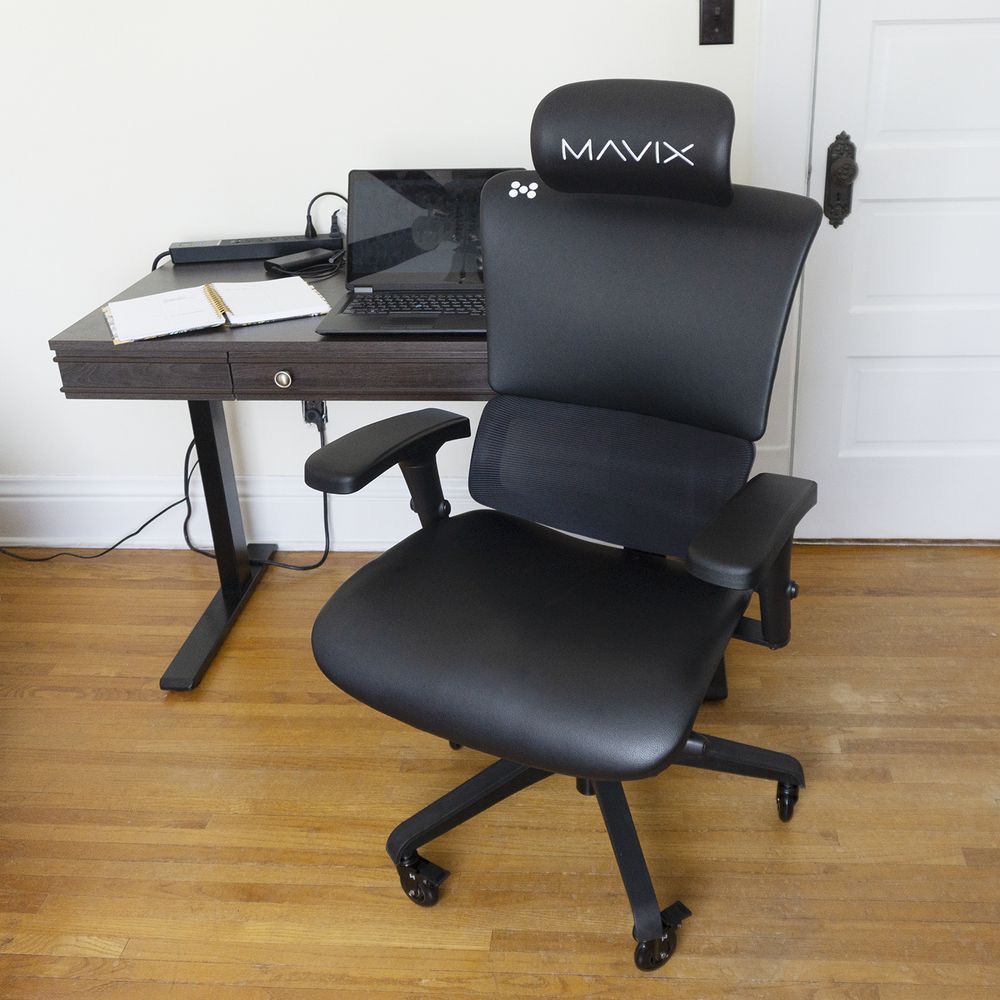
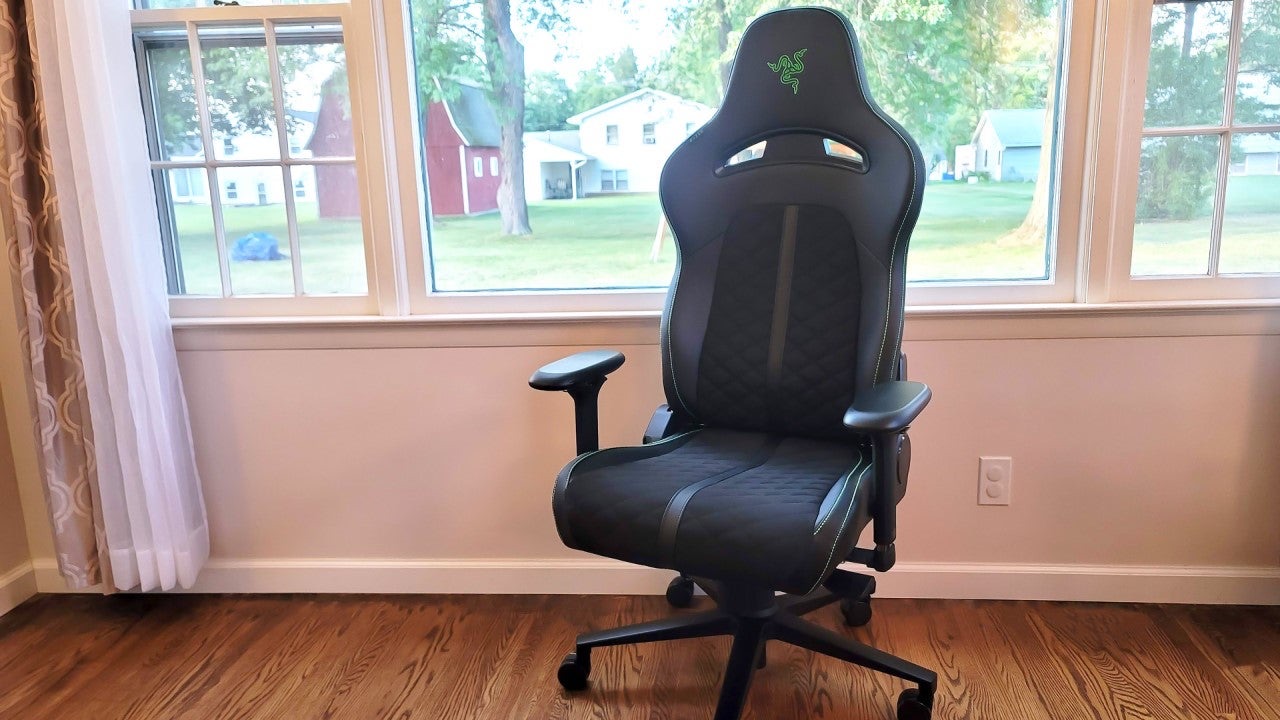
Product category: items_chair
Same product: no